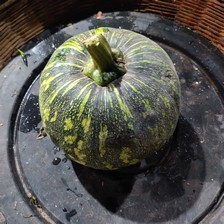
Label: others